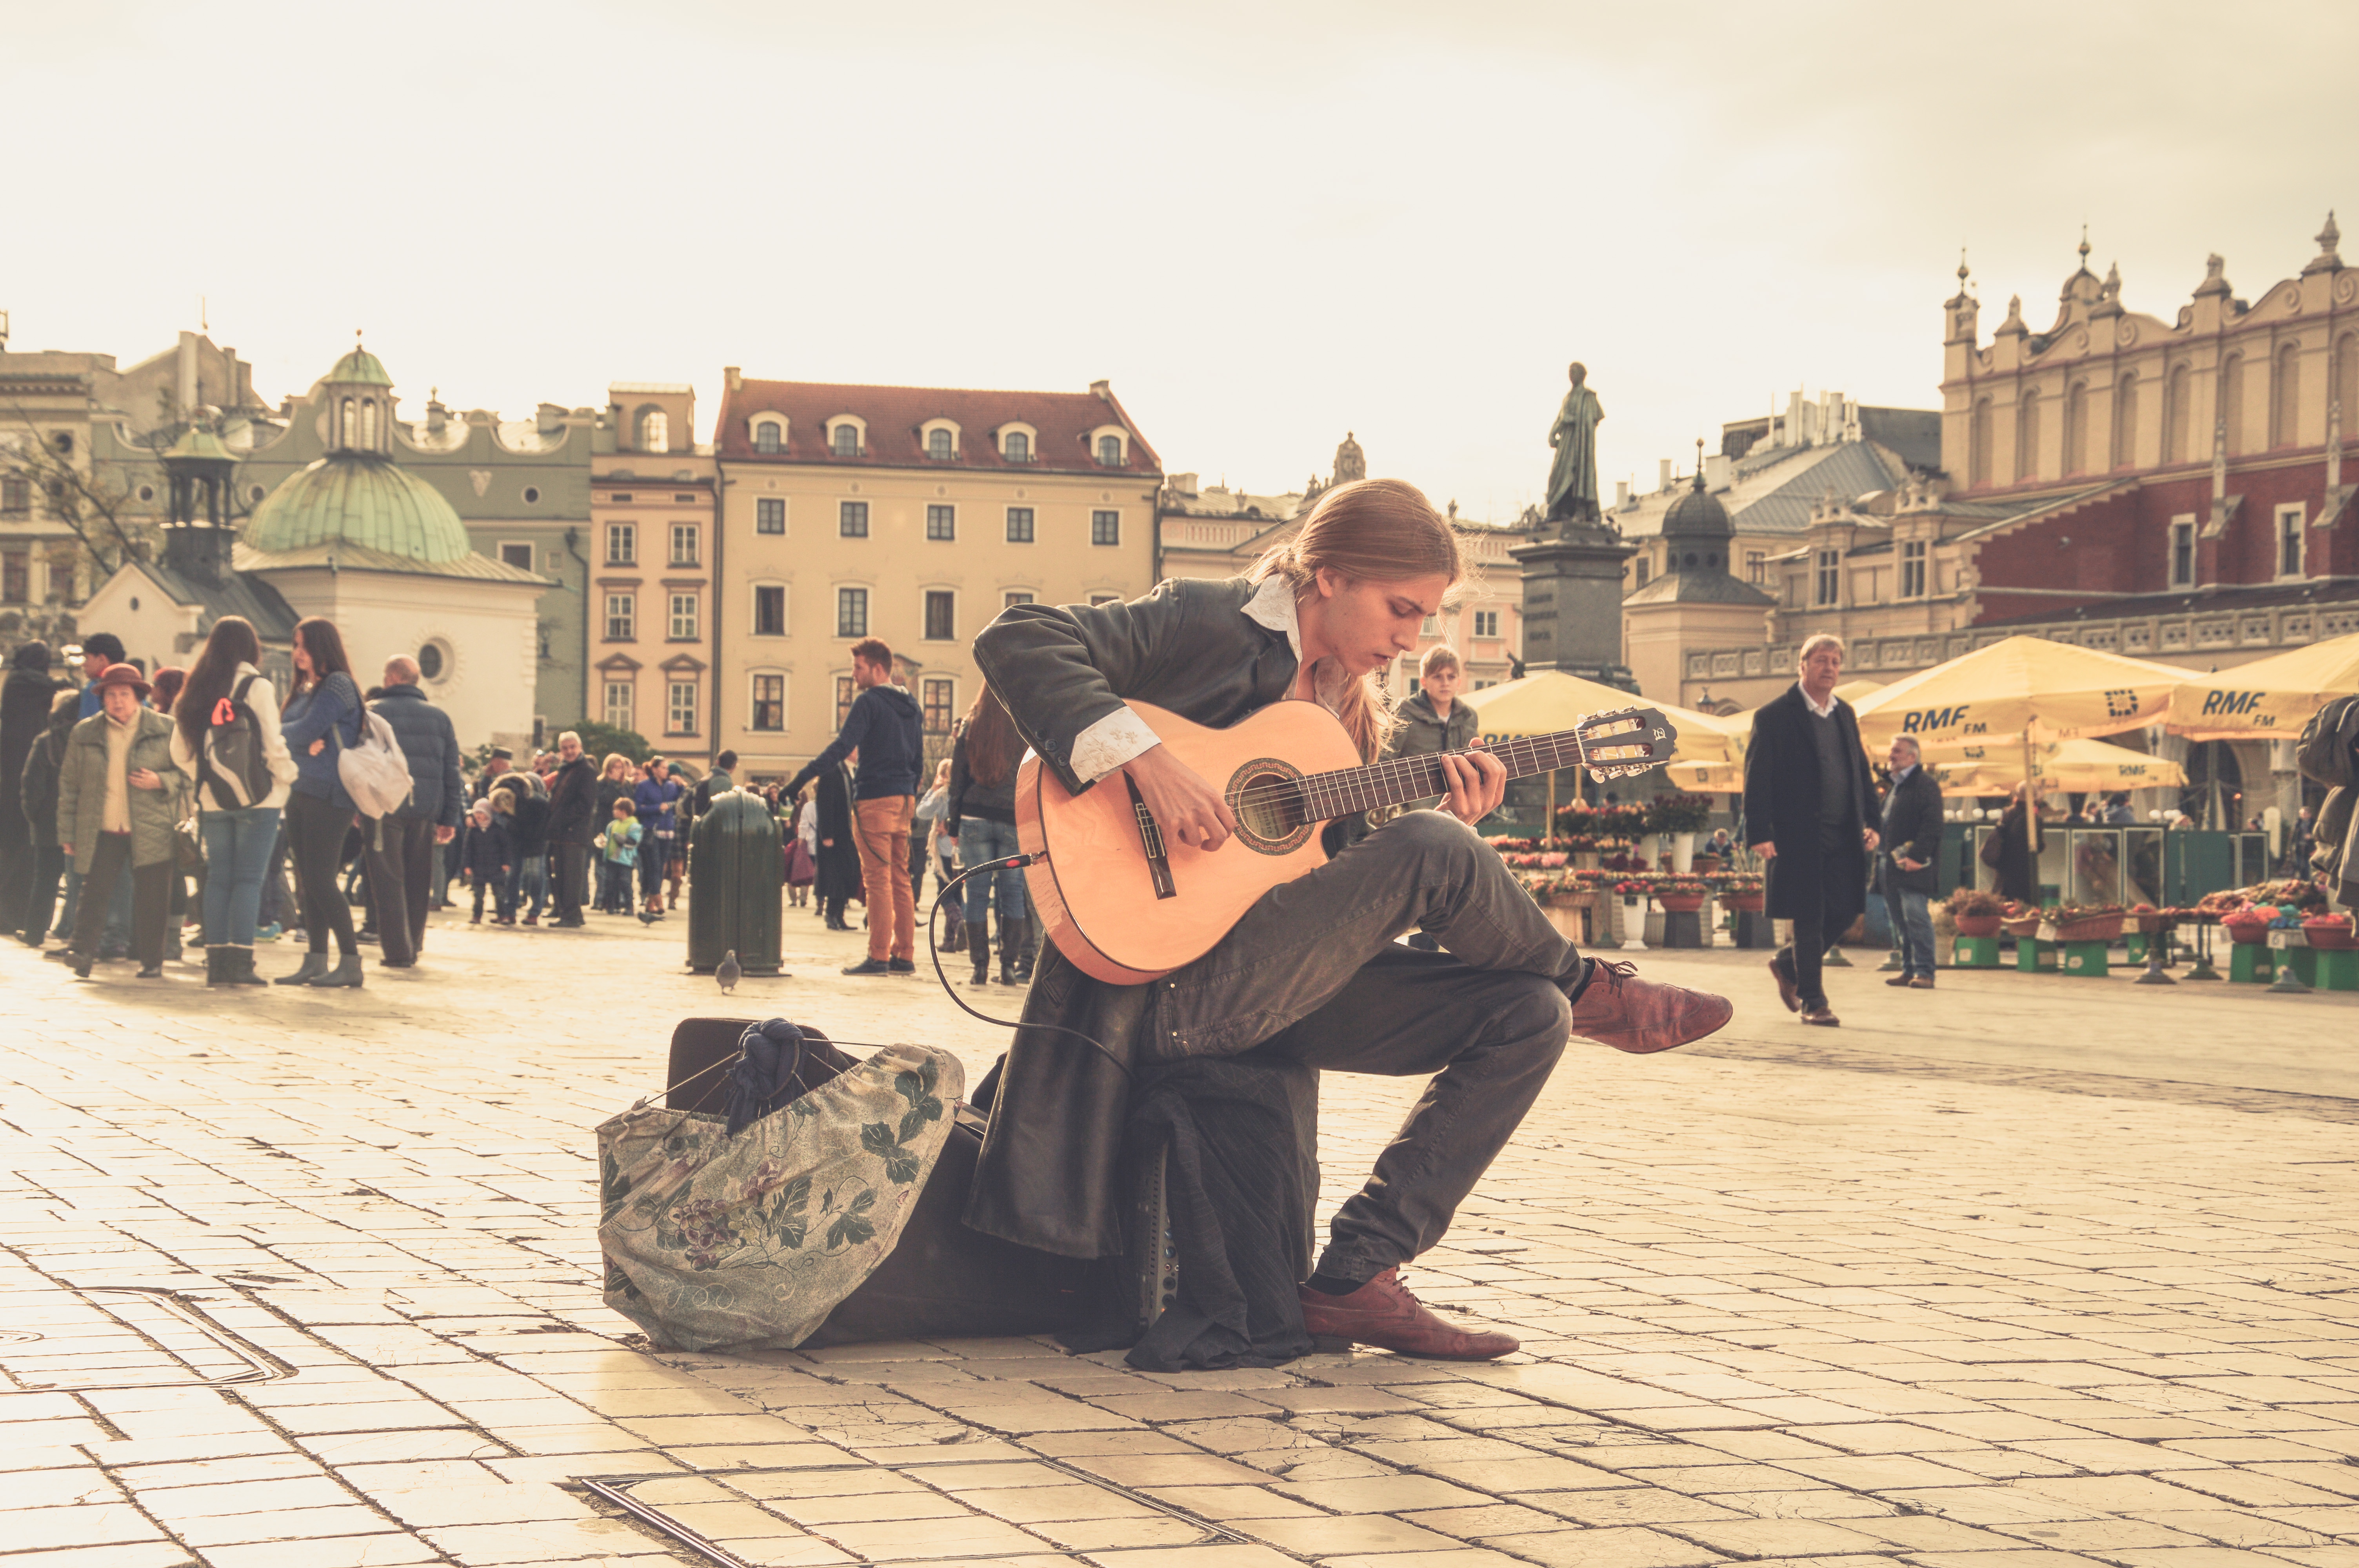
street performance, dance, tango, performing arts, event, tourism, town square, street, sitting, leisure, performance art, performance, vacation, city